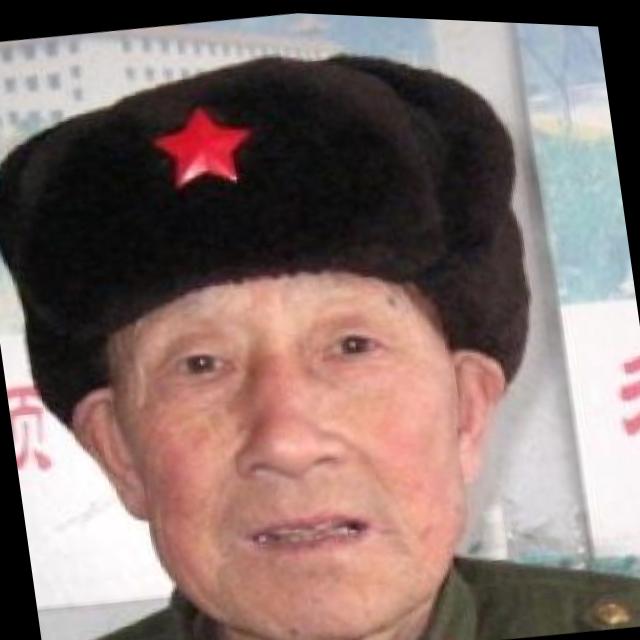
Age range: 65+